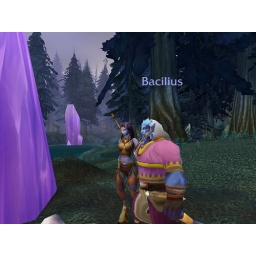
My girl with Kit's priest in a lovely shade of pink